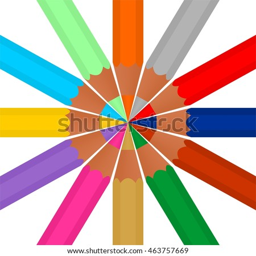
set of colored pencils sharp stored in the middle of the circle on a white background